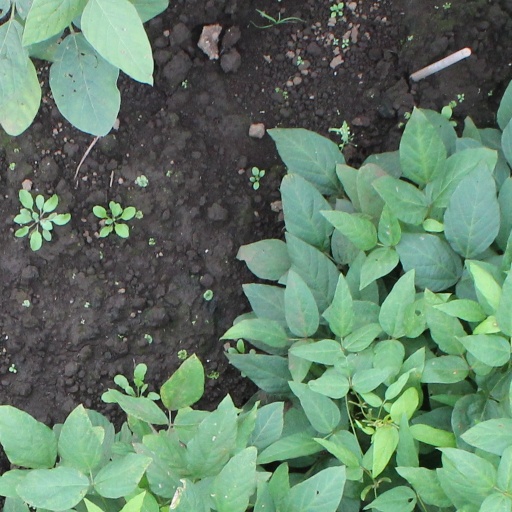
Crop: soybean